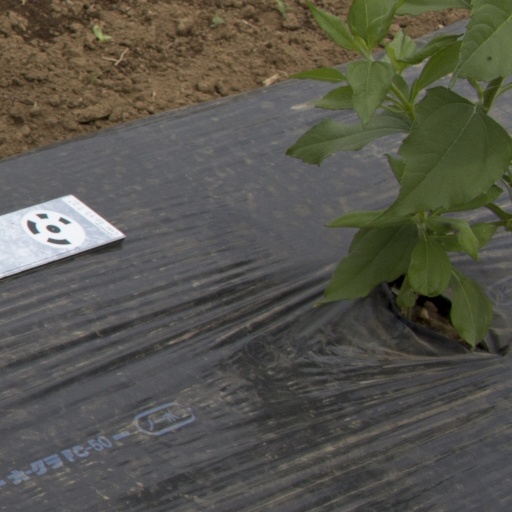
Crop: Jerusalem artichoke